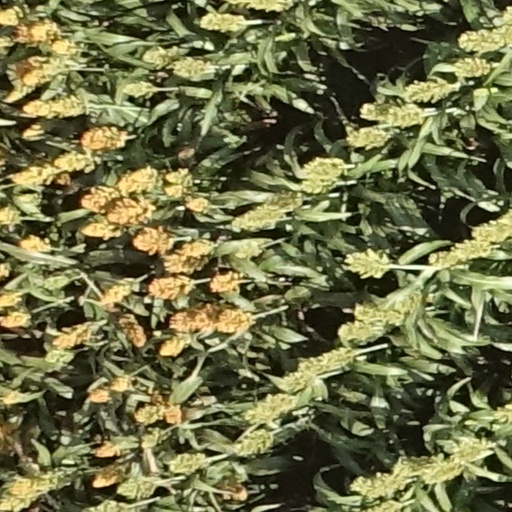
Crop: sorghum